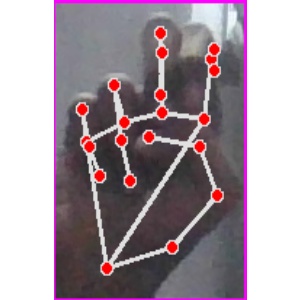
अक्षर: ह